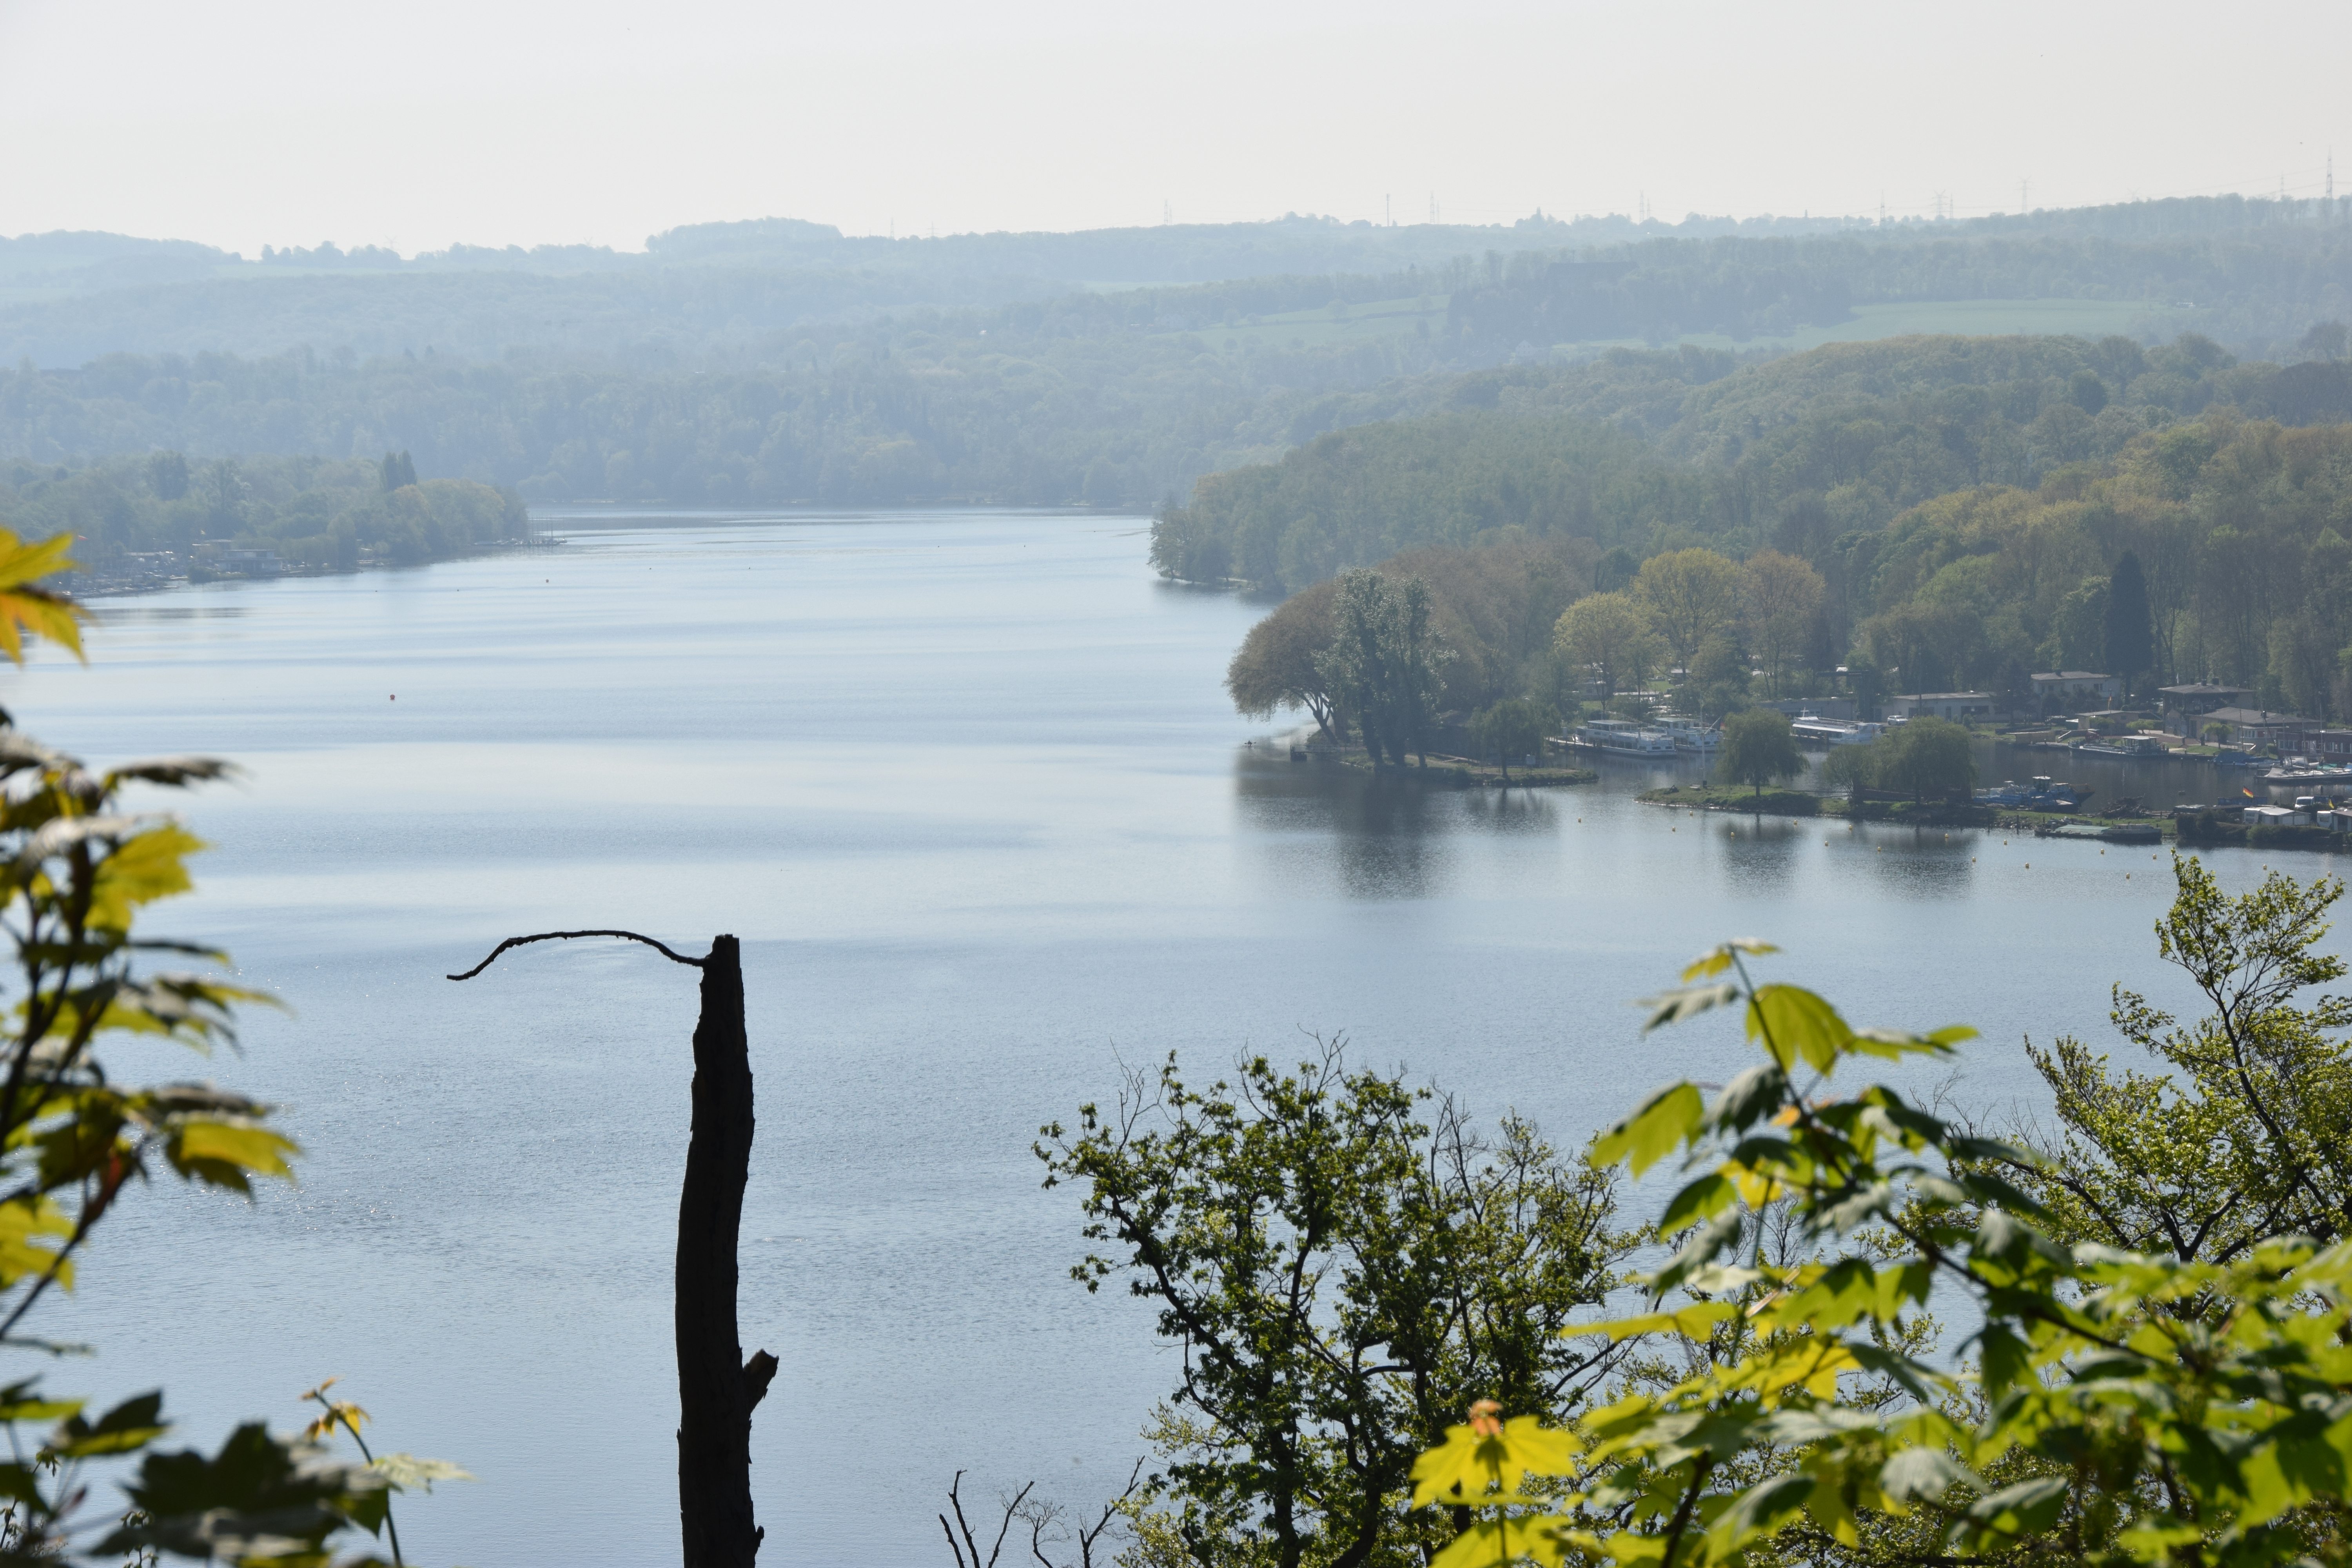
natural, water, sky, plant, water resources, natural landscape, mountain, vegetation, tree, highland, watercourse, lake, biome, bank, atmospheric phenomenon, fluvial landforms of streams, lacustrine plain, rural area, landscape, mountainous landforms, shore, forest, calm, hill, hill station, reflection, tarn, reservoir, temperate broadleaf and mixed forest, horizon, lake district, sound, mountain range, mist, loch, nature reserve, coast, riparian forest, jungle, bay, pond, tropical and subtropical coniferous forests, floodplain, riparian zone, valdivian temperate rain forest, inlet, vacation, mountain river, sea, autumn, channel, ocean, wildflower, wetland, rainforest, river, tourism, spruce fir forest